Describe the emotion expressed in this image:  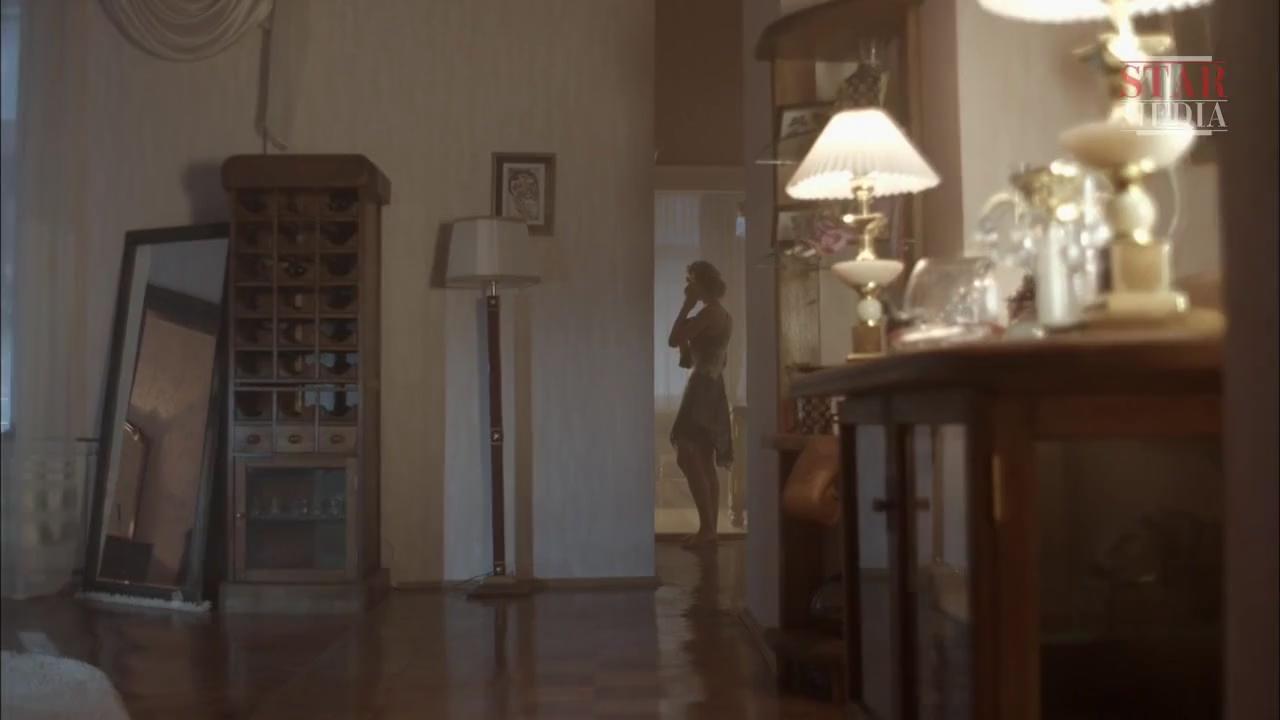
This person displays Pain, valence and arousal with low intensity.